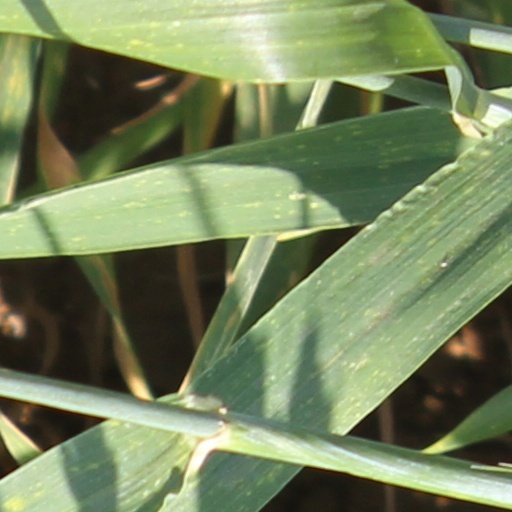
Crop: wheat